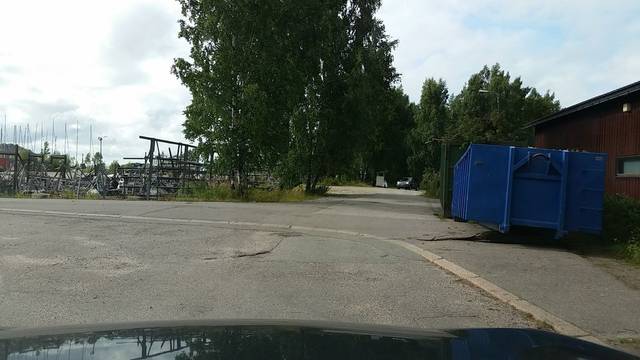
Region: Finland
Coordinates: 60.163, 24.85